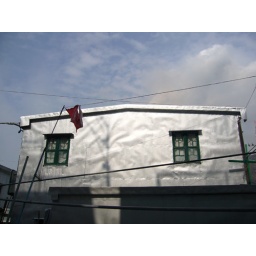
This silver house is standing out in an old village.